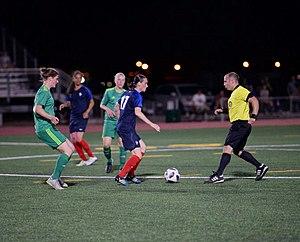
He United States Armed Forces Delegation hosts the 11th Conseil International du Sport Militaire (CISM) World Military Women's Football (Soccer) Championship Fort Bliss, Texas, June 22 through July 5, 2018. This event will feature teams from United States, Bahrain, Brazil, Canada, China, France, Germany, Netherlands and South Korea.
Claire Guillard, née le 17 décembre 1986 à Nantes, est une footballeuse française évoluant au poste d'attaquante au FC Nantes en Division 2.